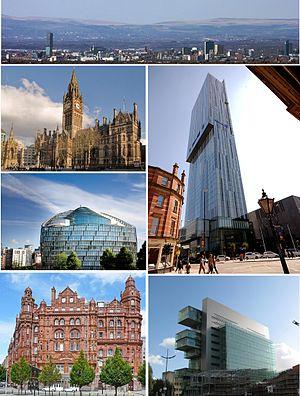
Manchester [manʃɛstœʁ] est une ville du Royaume-Uni située dans le comté métropolitain du Grand Manchester. Elle a le statut de cité depuis 1853 et compte 545 500 habitants en 2017, avec une population urbaine de 3,2 millions. Elle est parfois considérée comme la « deuxième ville d’Angleterre » grâce à son importance économique, culturelle et sportive, bien que sa superficie et sa population ne lui permettent pas de détrôner Birmingham. Manchester est catégorisée comme une ville « bêta » par Le GaWC. Ses habitants s'appellent les Mancuniens. La ville est au cœur d'une grande agglomération de plus de deux millions et demi d'habitants dont les villes principales sont : Bury, Bolton, Rochdale, Oldham, Ashton-under-Lyne, Stockport, Salford, Altrincham, Wigan. Le nom de « Manchester » est utilisé aussi bien pour désigner l'agglomération que la ville en tant que telle.